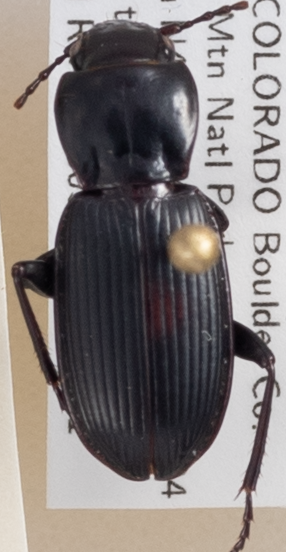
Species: Pterostichus protractus
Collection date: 2020-07-21
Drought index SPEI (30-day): -1.118
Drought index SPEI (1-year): -1.082
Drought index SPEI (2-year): -0.86